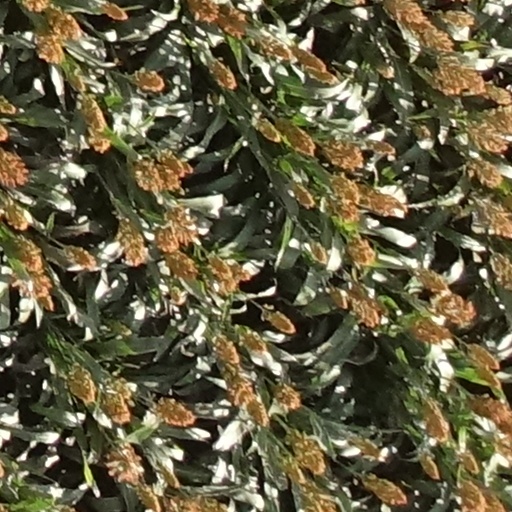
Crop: sorghum